List of streets in Zamboanga del Norte

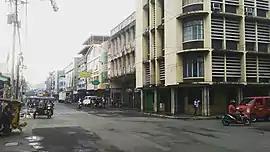
Rizal Avenue in downtown Dipolog

This is a partial list of streets in Zamboanga del Norte, Philippines.